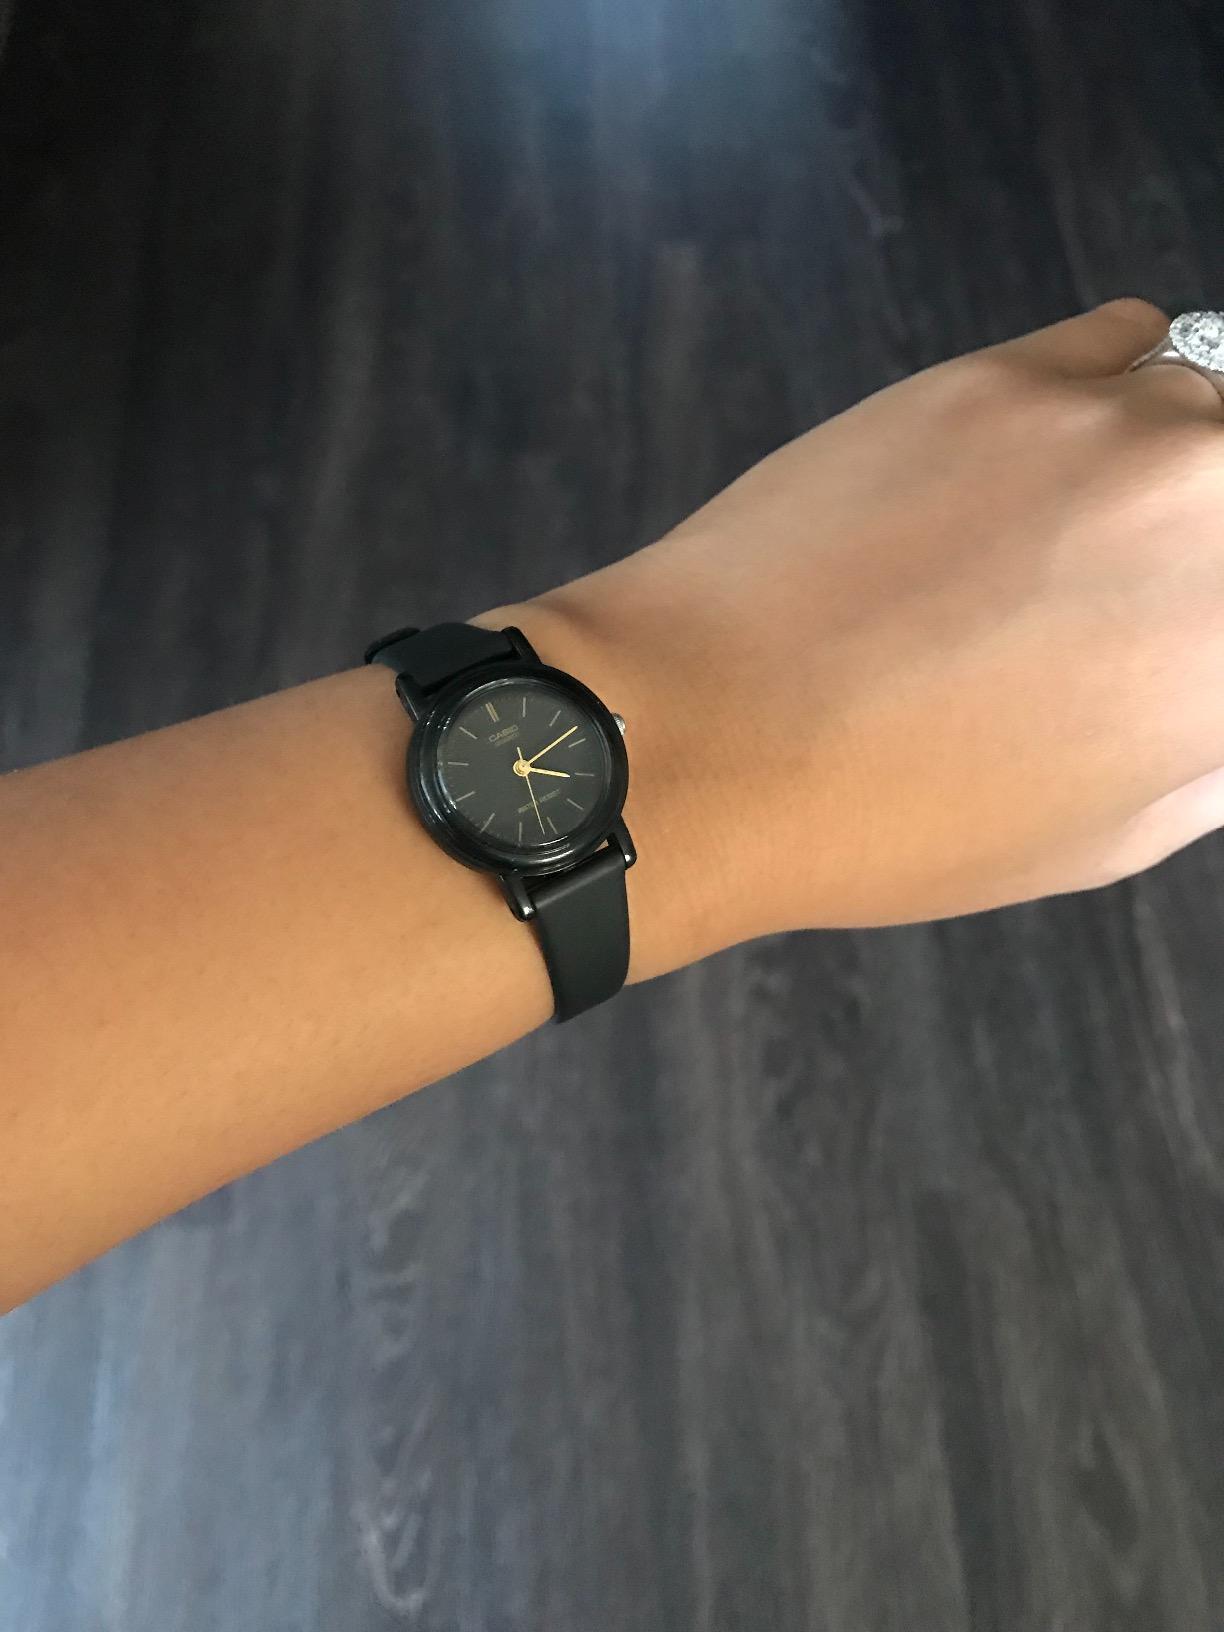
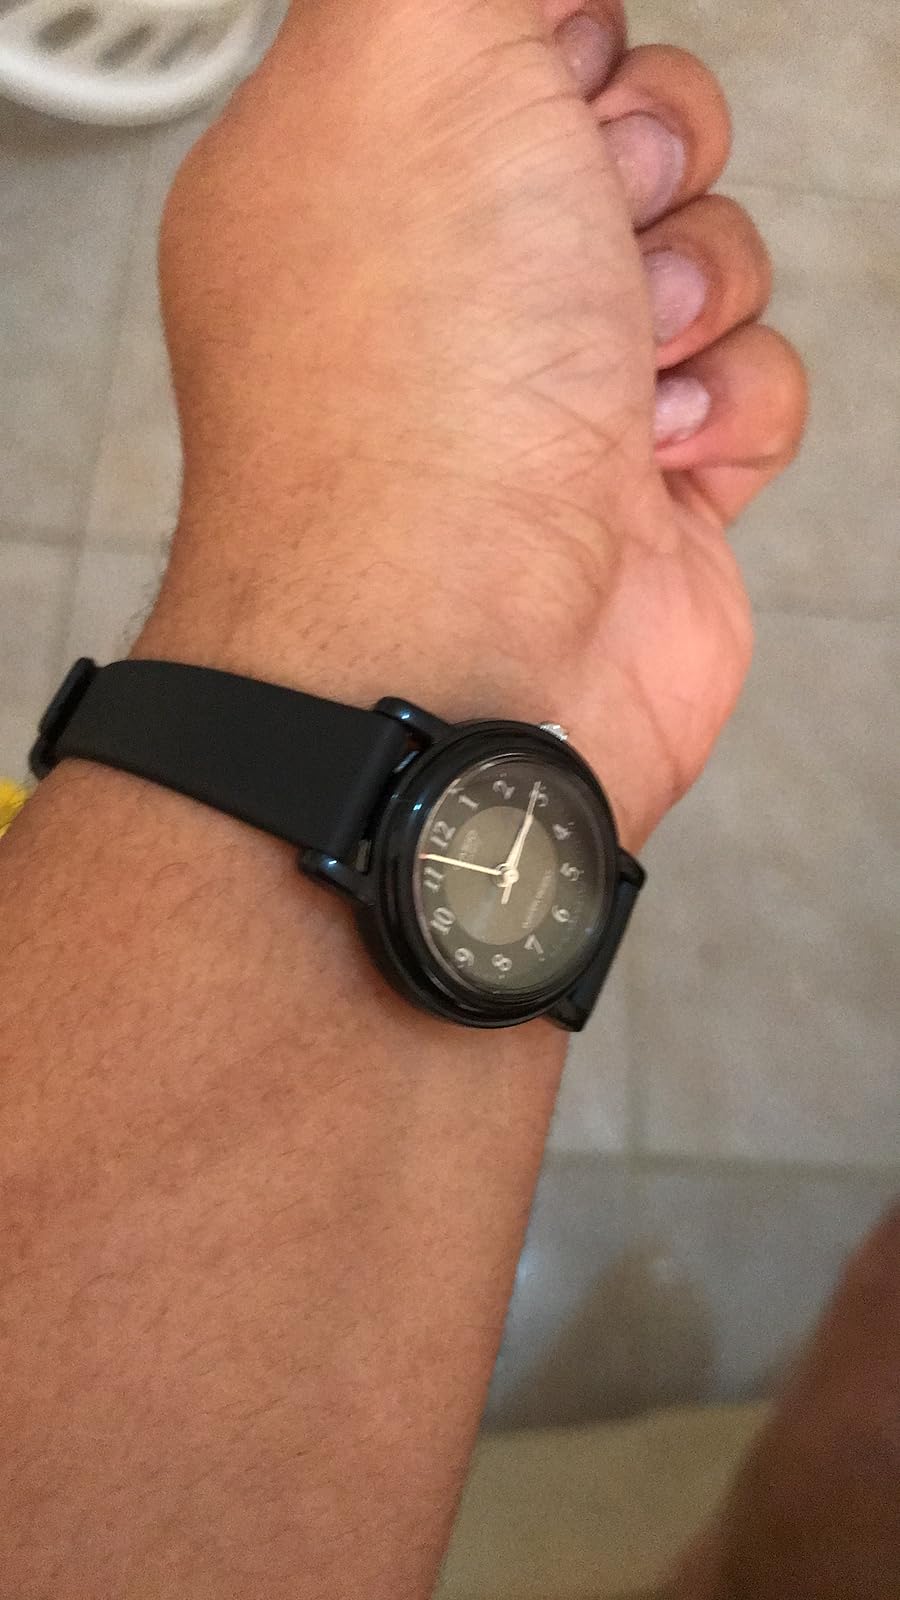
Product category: accessories_watch
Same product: no